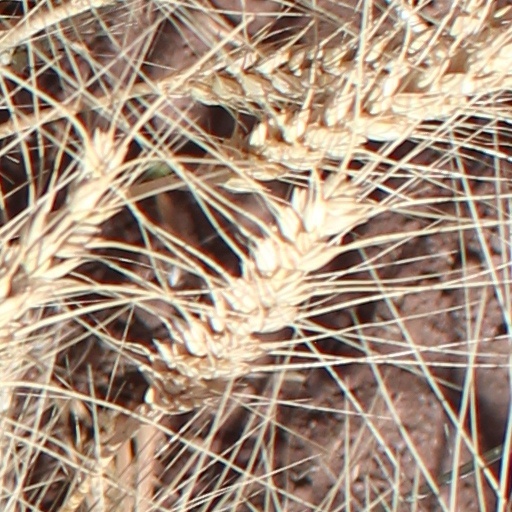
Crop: wheat